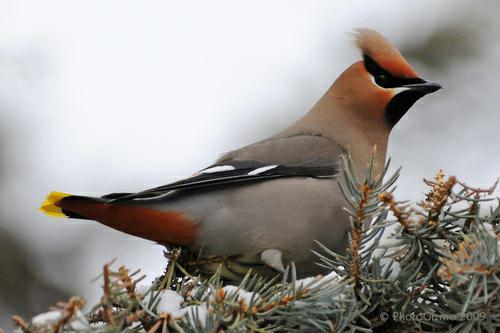
A photo of a bohemian waxwing